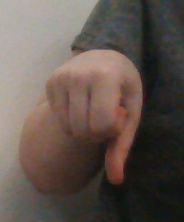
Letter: waw